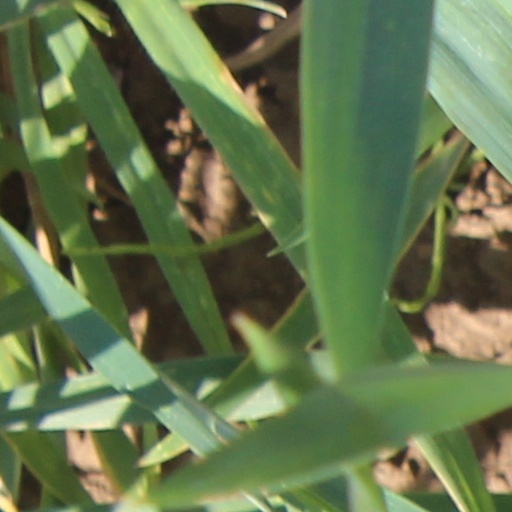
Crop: wheat